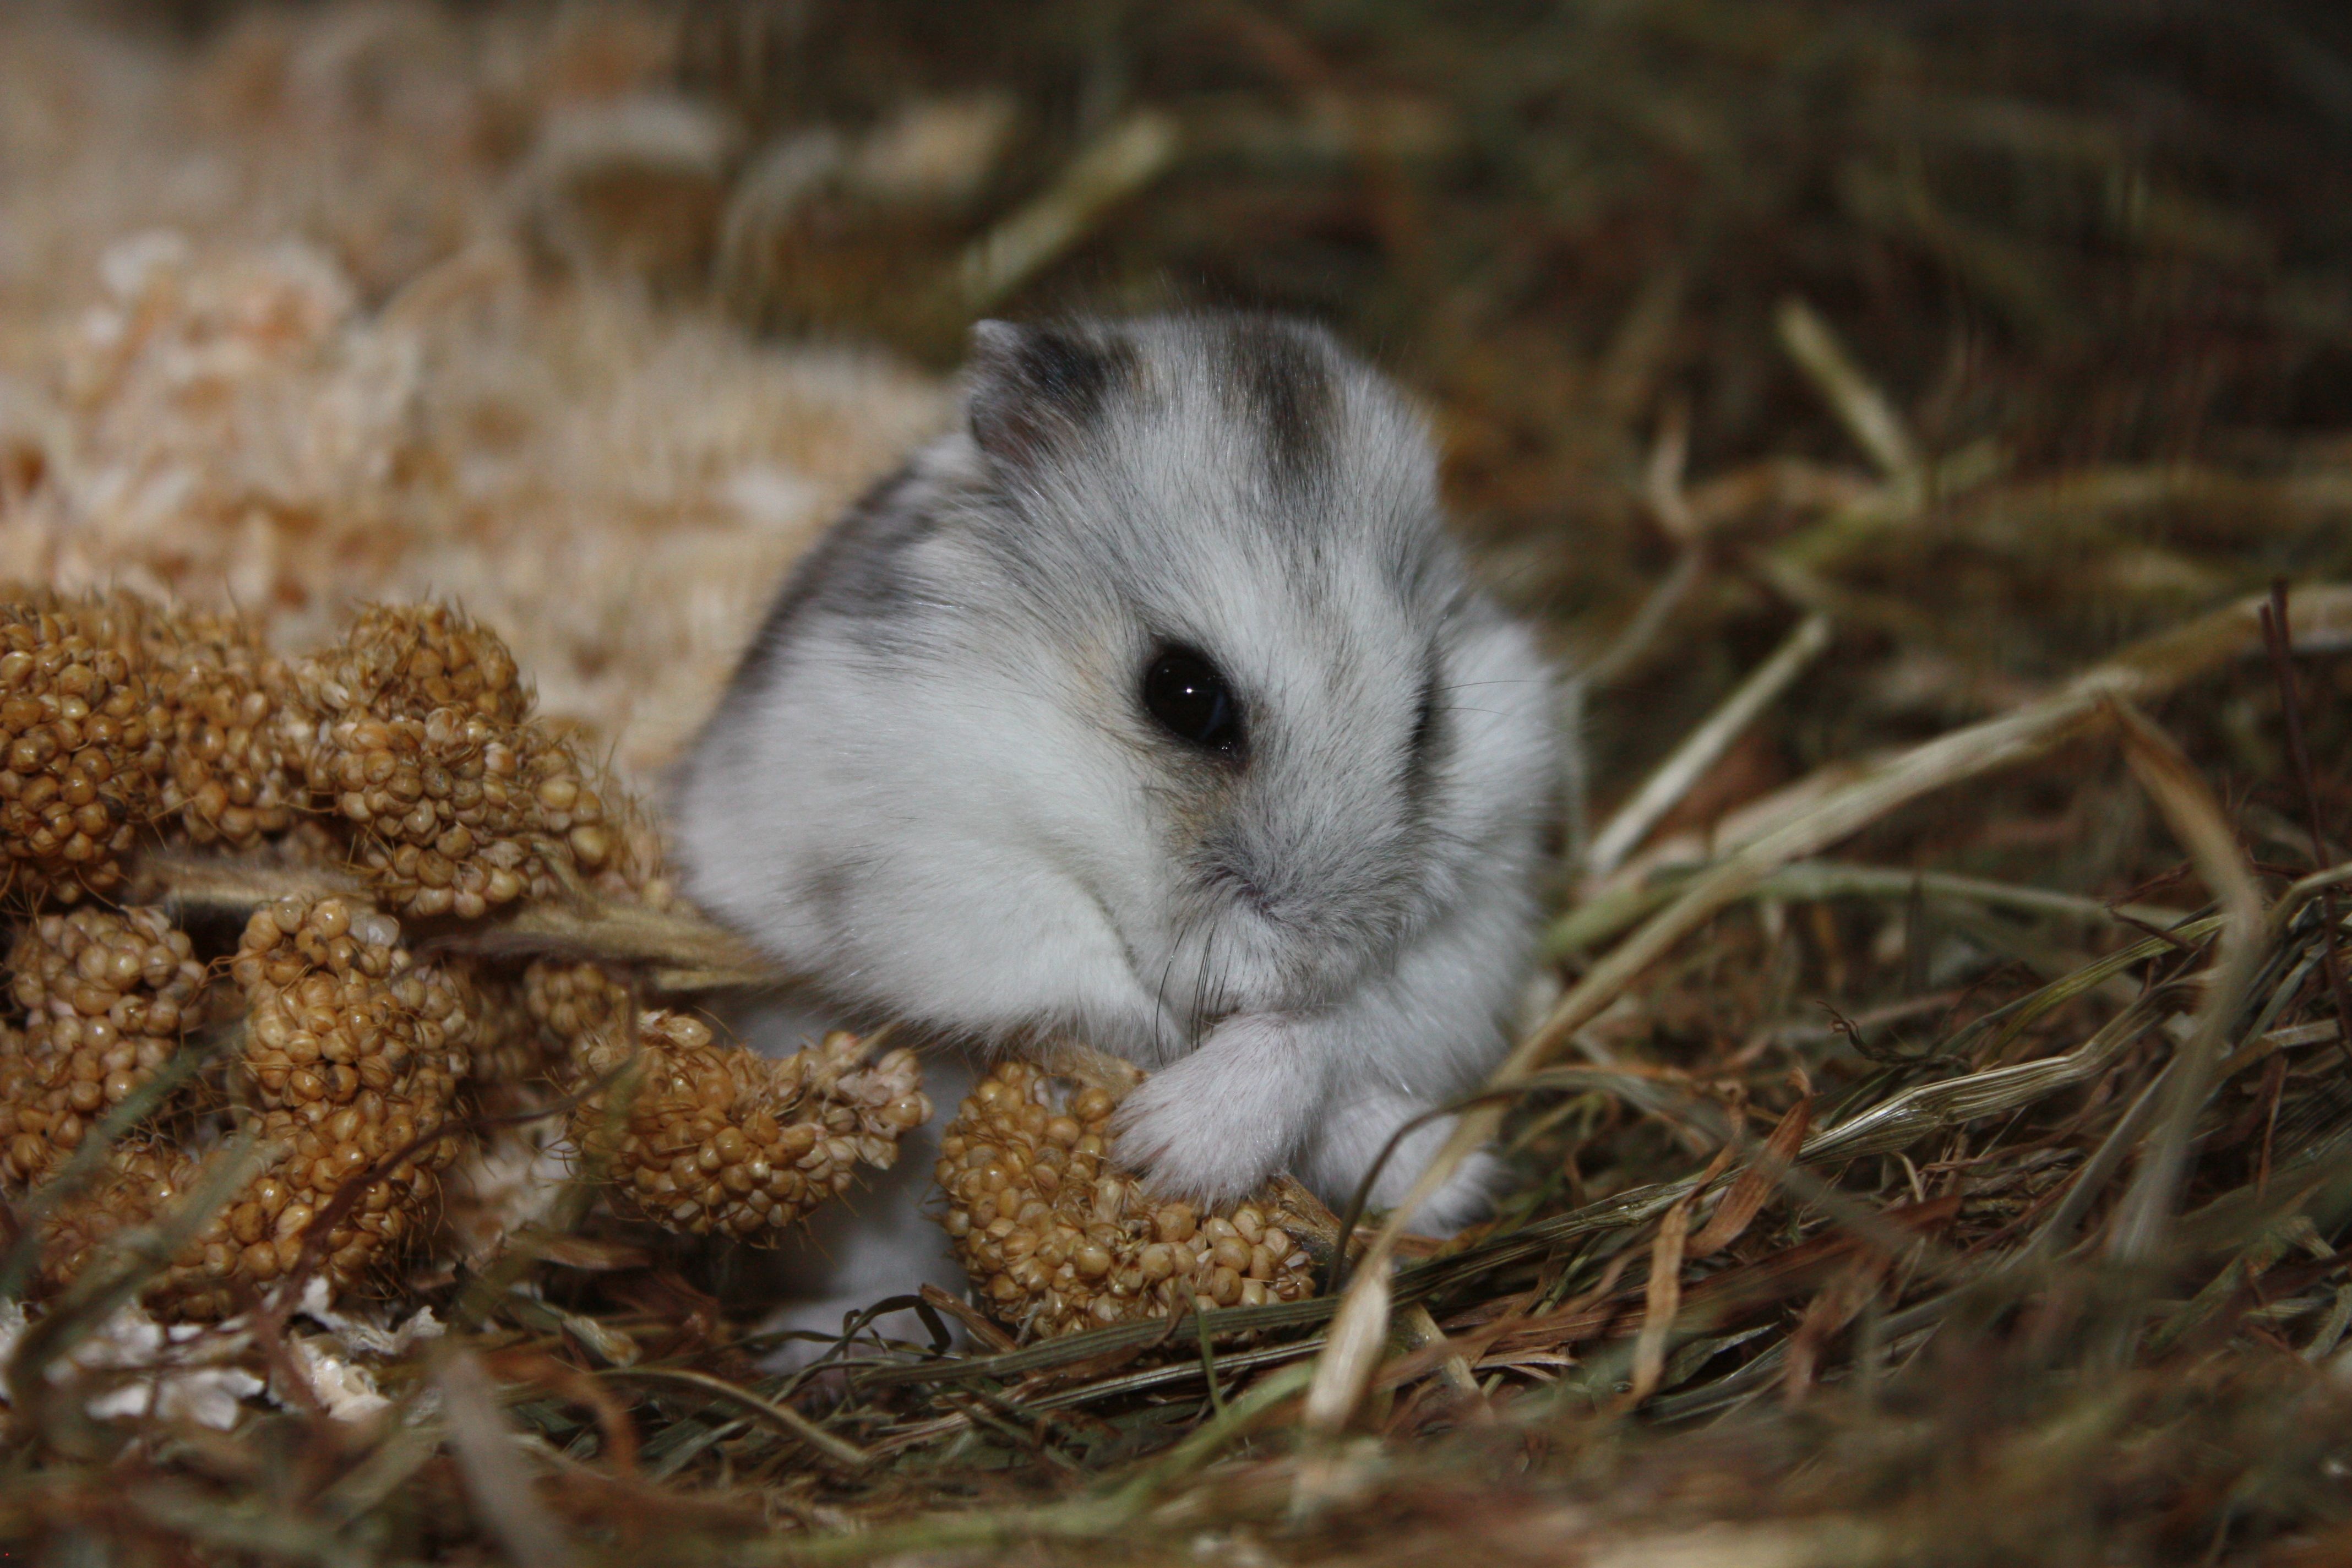
sweet, animal, cute, wildlife, peaceful, small, mammal, close, hamster, rodent, fauna, rabbit, close up, whiskers, vertebrate, nager, animal world, young animal, gerbil, domestic rabbit, rabits and hares, hamster baby